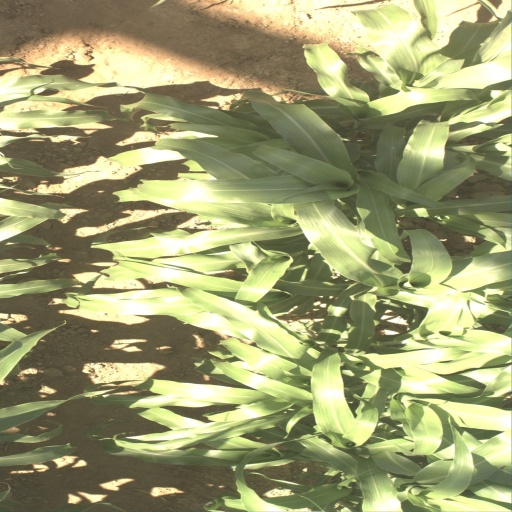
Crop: sorghum